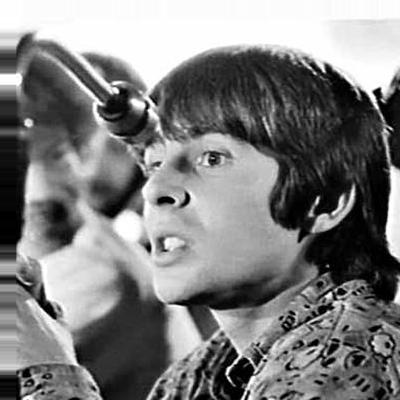
Age: 22